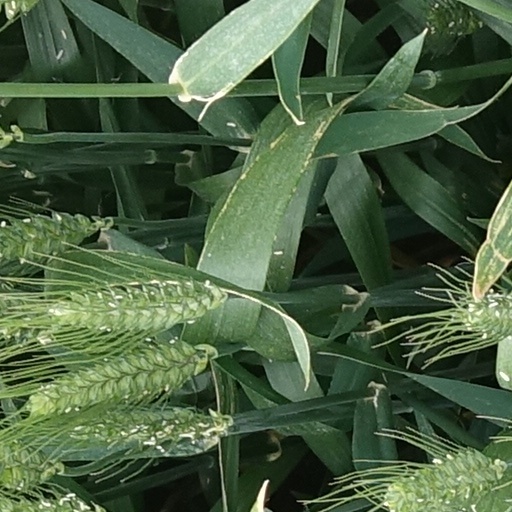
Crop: wheat